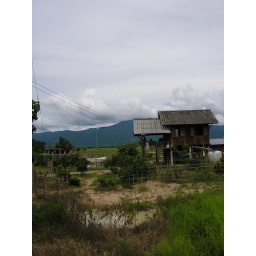
Landscape was dotted with people working in groups on paddie fields and gorgeous mountains in traditional work clothing